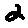
Label: 2